Diaochan

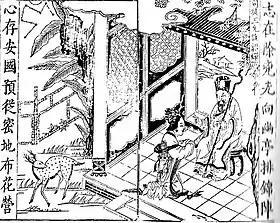
A Qing dynasty illustration showing Diaochan and Wang Yun discussing their plan to make Lü Bu kill Dong Zhuo.

Diaochan appears a playable character in Koei's "Dynasty Warriors", "Aura Kingdom " and "Warriors Orochi" video game series. In the video game "", Diao Chan is the fake identity of sorceress Hong Jing. She also appears in the manga series "Souten Kouro". In the card game "", there is a Legendary Creature card called "Diaochan, Artful Beauty". Similarly, Diaochan appears as an alternate skin for the rogue class in the card game "Hearthstone", titled Diao Chan "Valeera". She also appears as a character in "".